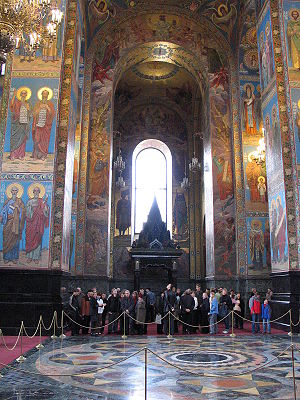
Opstandelseskirken (Sankt Petersborg) / Konstruktion
Mosaikker inde i kirken.
Opstandelseskirken er en Katedral i Sankt Petersborg. Den kaldes også Blodskirken, et navn den har fået efter Alexander 2. af Rusland blev myrdet på denne plads 13. marts 1881; kirken blev bygget senere til hans ære. Kirken ligger ved Gribojedovkanalen, ikke langt fra byens hovedgade Nevskij Prospekt.